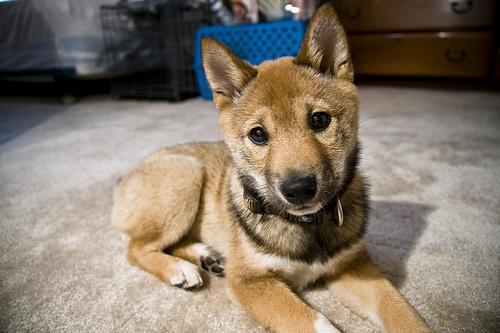
shiba inu